Sione Ngongo Kioa

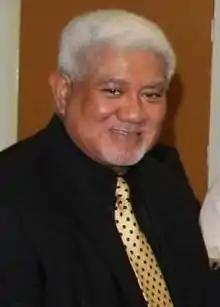
Kioa in 2017

Sione Ngongo Kioa (born 14 April 1959) is a Tongan diplomat and civil servant. From 2013 to 2022 he served as governor of National Reserve Bank of Tonga.